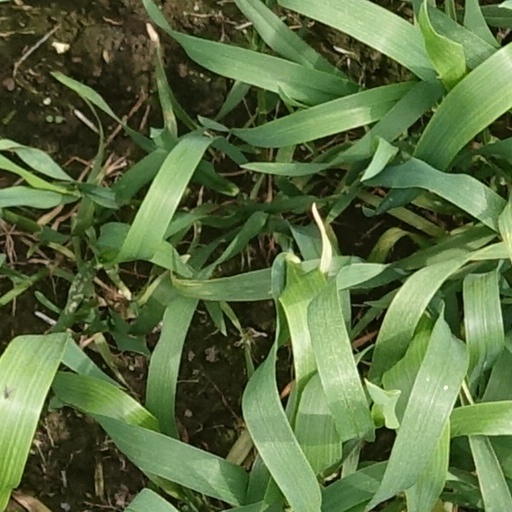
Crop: wheat